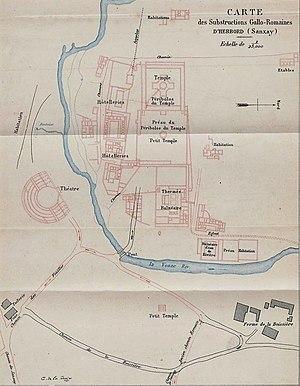
Plan du site de Sanxay dressé en 1883
Le théâtre antique de Sanxay est un édifice de spectacles situé sur la commune française de Sanxay, dans le département de la Vienne.
Le site antique de Sanxay est un site qui regroupe plusieurs constructions datées des Iᵉʳ et IIᵉ siècles, situé sur le territoire de la commune de Sanxay, dans le département de la Vienne, en France.